Battle of Csorna

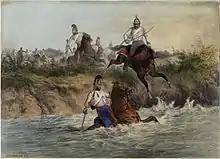
Fleeing Austrian dragoons, chased by Hungarian Hussars, August von Pettenkofen

At the southern part of Csorna, the Hungarian troops led directly by Colonel Kmety attacked in three columns.